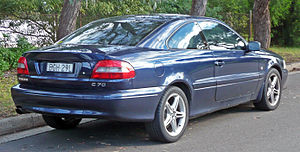
Volvo C70 / C70 (type N, 1997−2005)
Volvo C70 var en coupé og cabriolet fra Volvo Cars.